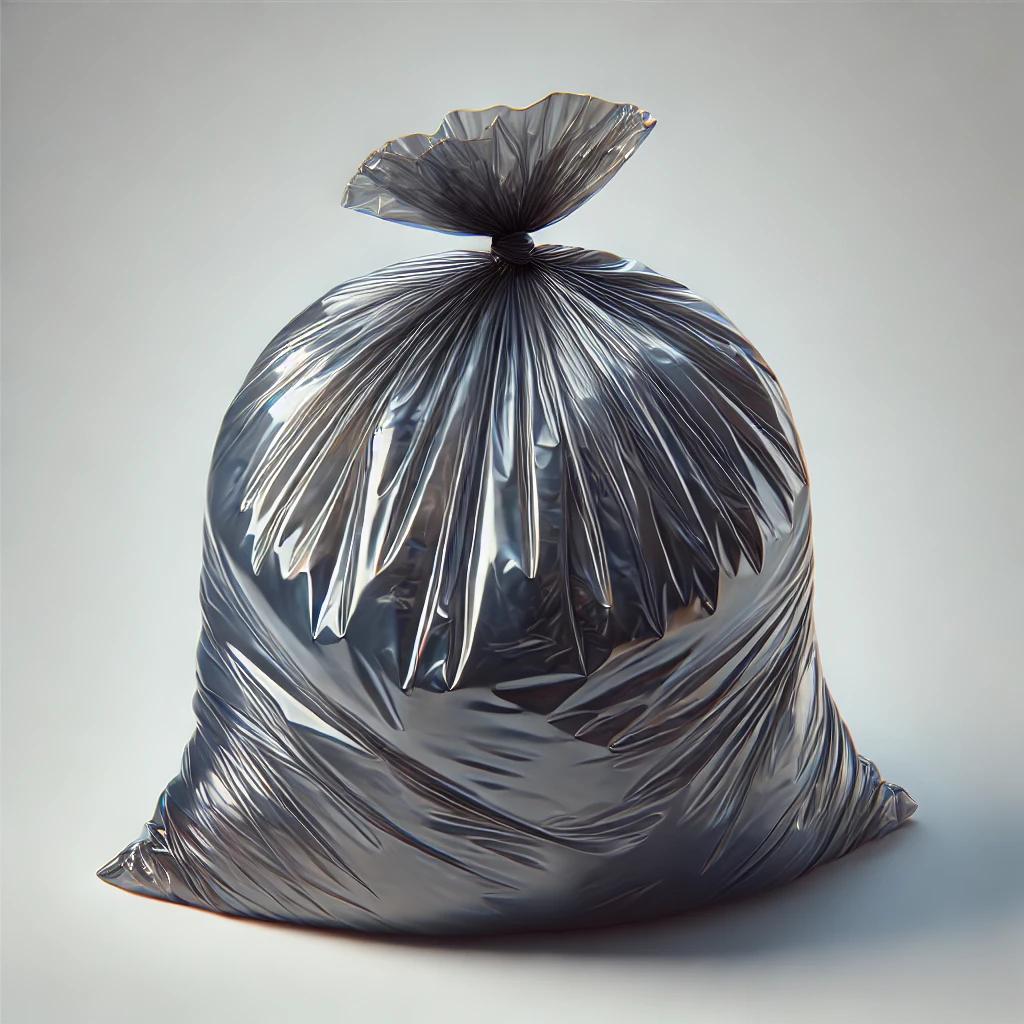
Etiqueta: plástico